Louth (crater)

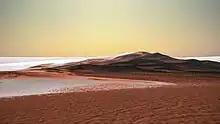
A simulated surface-level view of Louth's ice mound using HiRISE data

Louth contains the lowest-latitude permanent deposit of water ice on the Martian surface, in a mound situated at the crater's center. The mound is quasi-circular and has an approximate diameter of . The steady-state value for the albedo of the central ice mound is 0.431. The mound consists of smaller ice grains interspersed with more palagonite contaminant at its edge, compared to the center. Large grains of ice suggest that the central portion is the oldest in age, and brought to the surface either through the sublimation of ice or aeolian processes. The water ice at the center of the crater as analyzed through spectral modelling determined that the water ice at the center of the mound was 99-percent pure at the optical surface. The ice mound was determined to be similar in texture and composition to the northern polar ice cap. Studies of the crater's interior, knowing their similar makeup, can yield insight on the interaction between the north polar region and the atmosphere. Additionally, craters with ice mounds such as Louth can serve as records of the Amazonian era of Martian geology. Craters like Louth have been used as potential analogues for understanding similar processes occurring on Pluto.